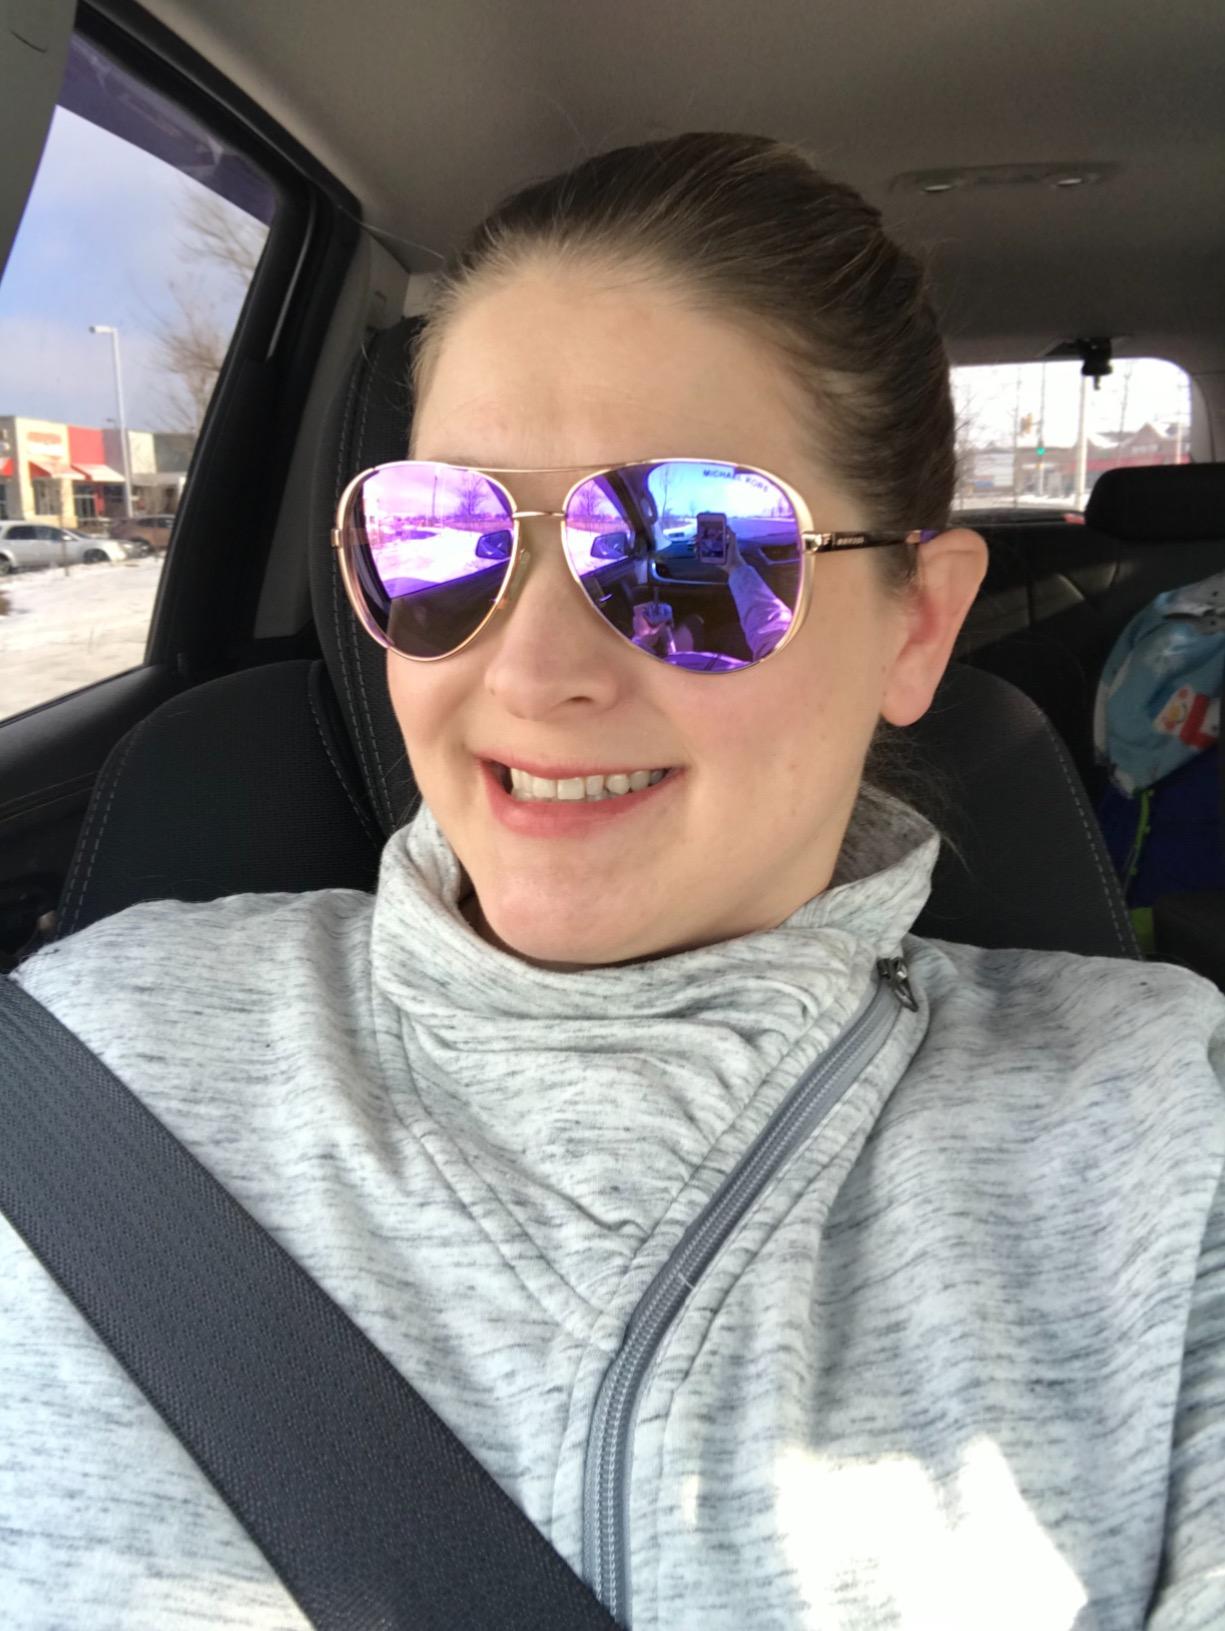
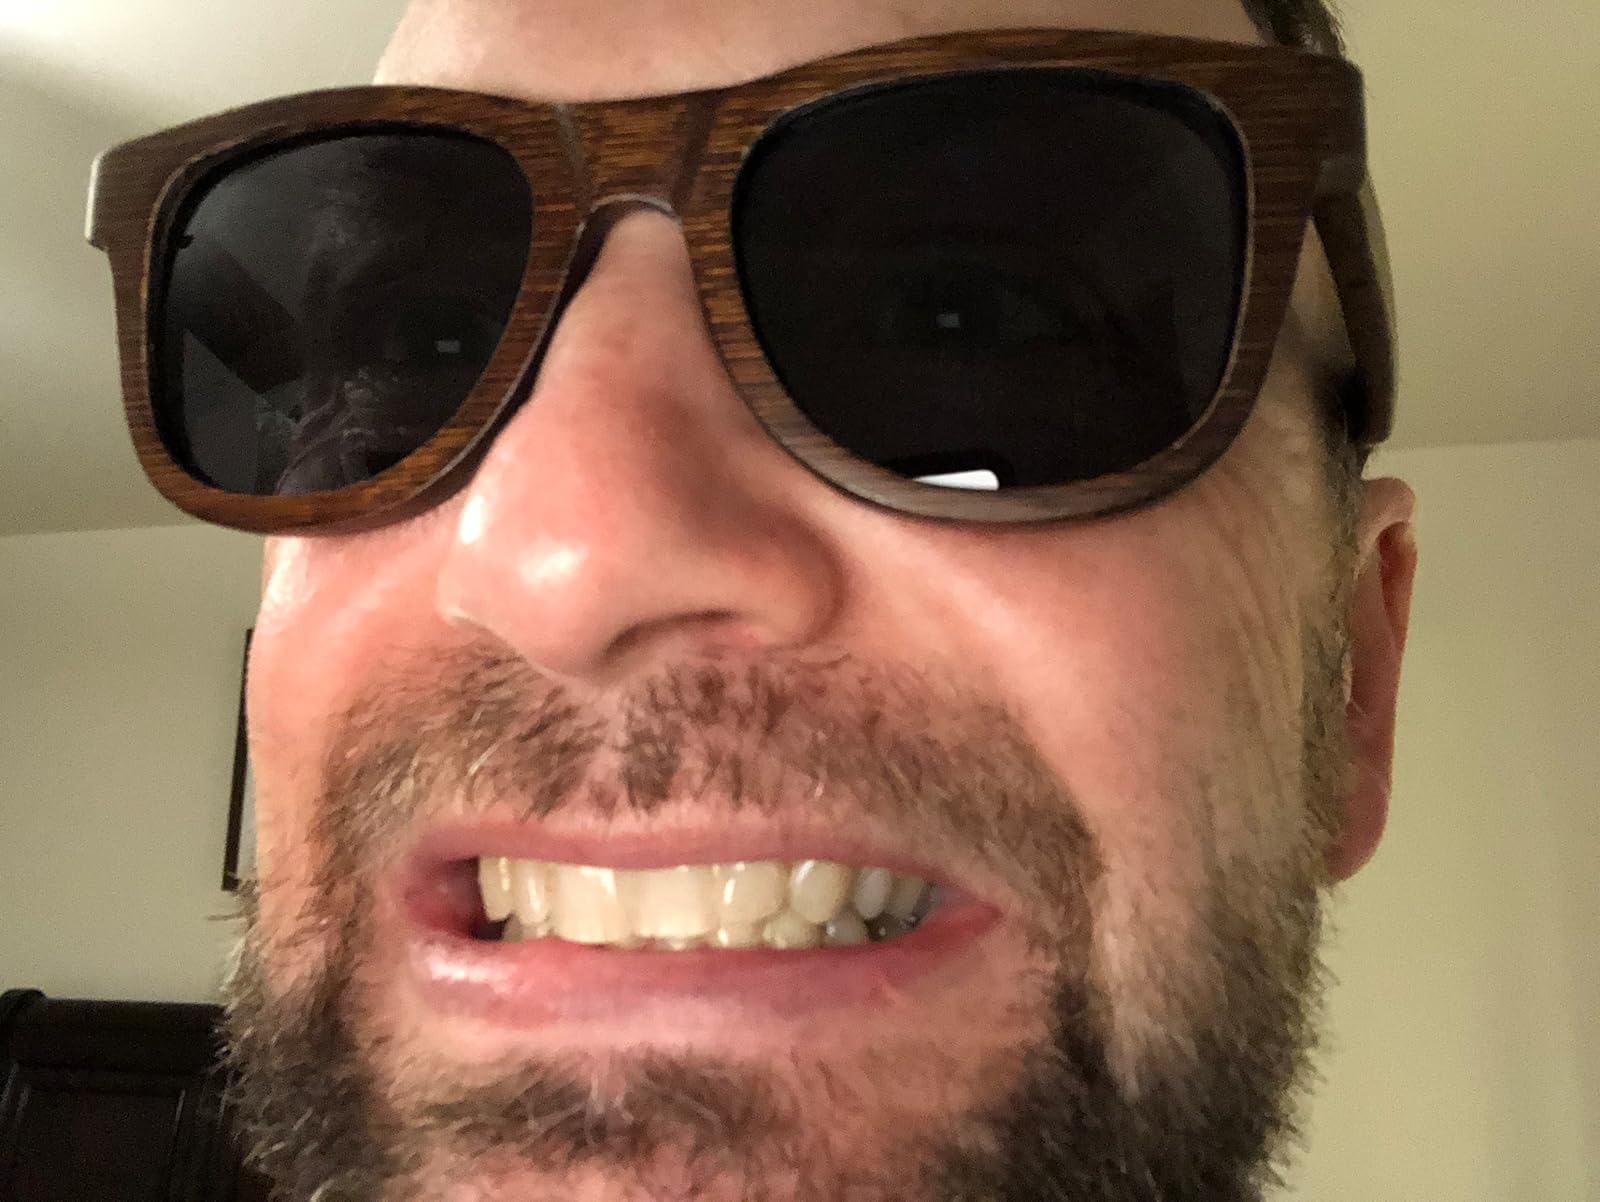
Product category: accessories_sunglasses
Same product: no